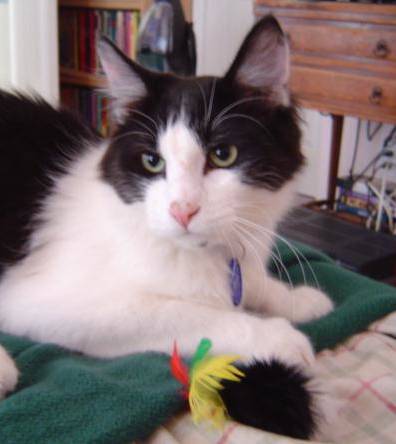
Label: cat